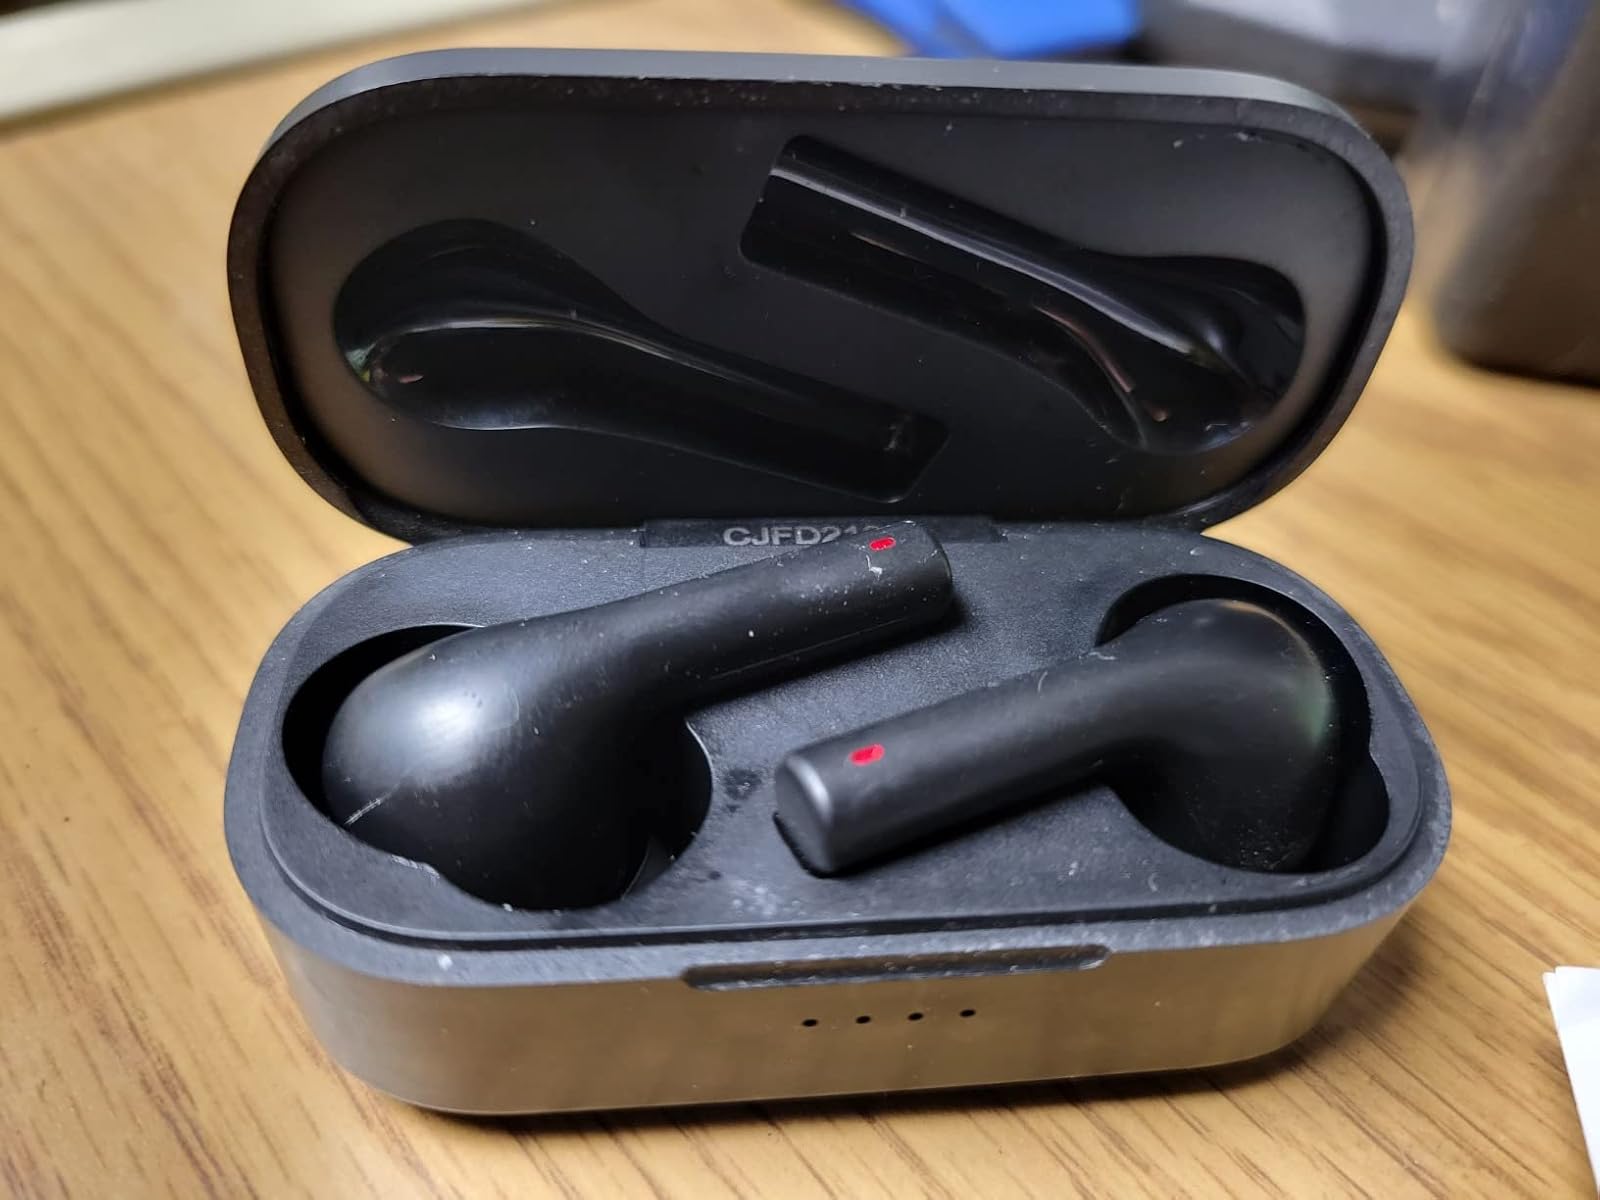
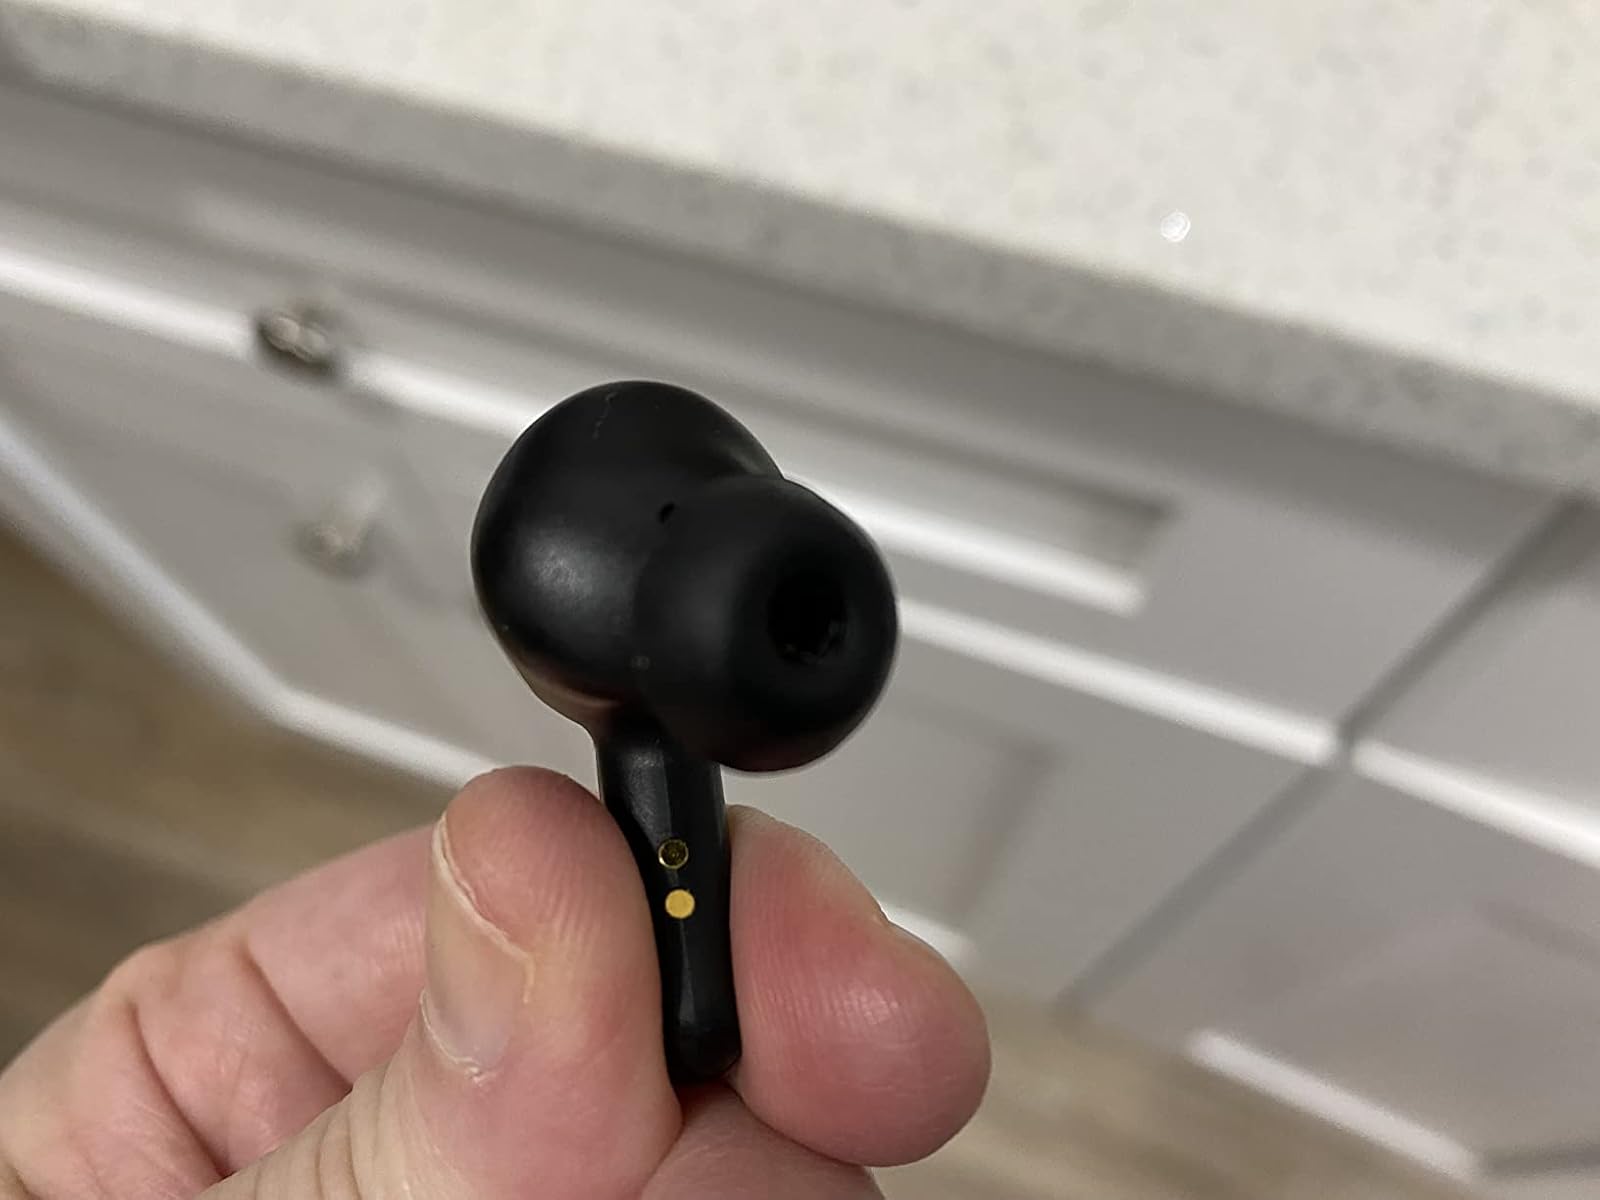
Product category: earbuds
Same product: no